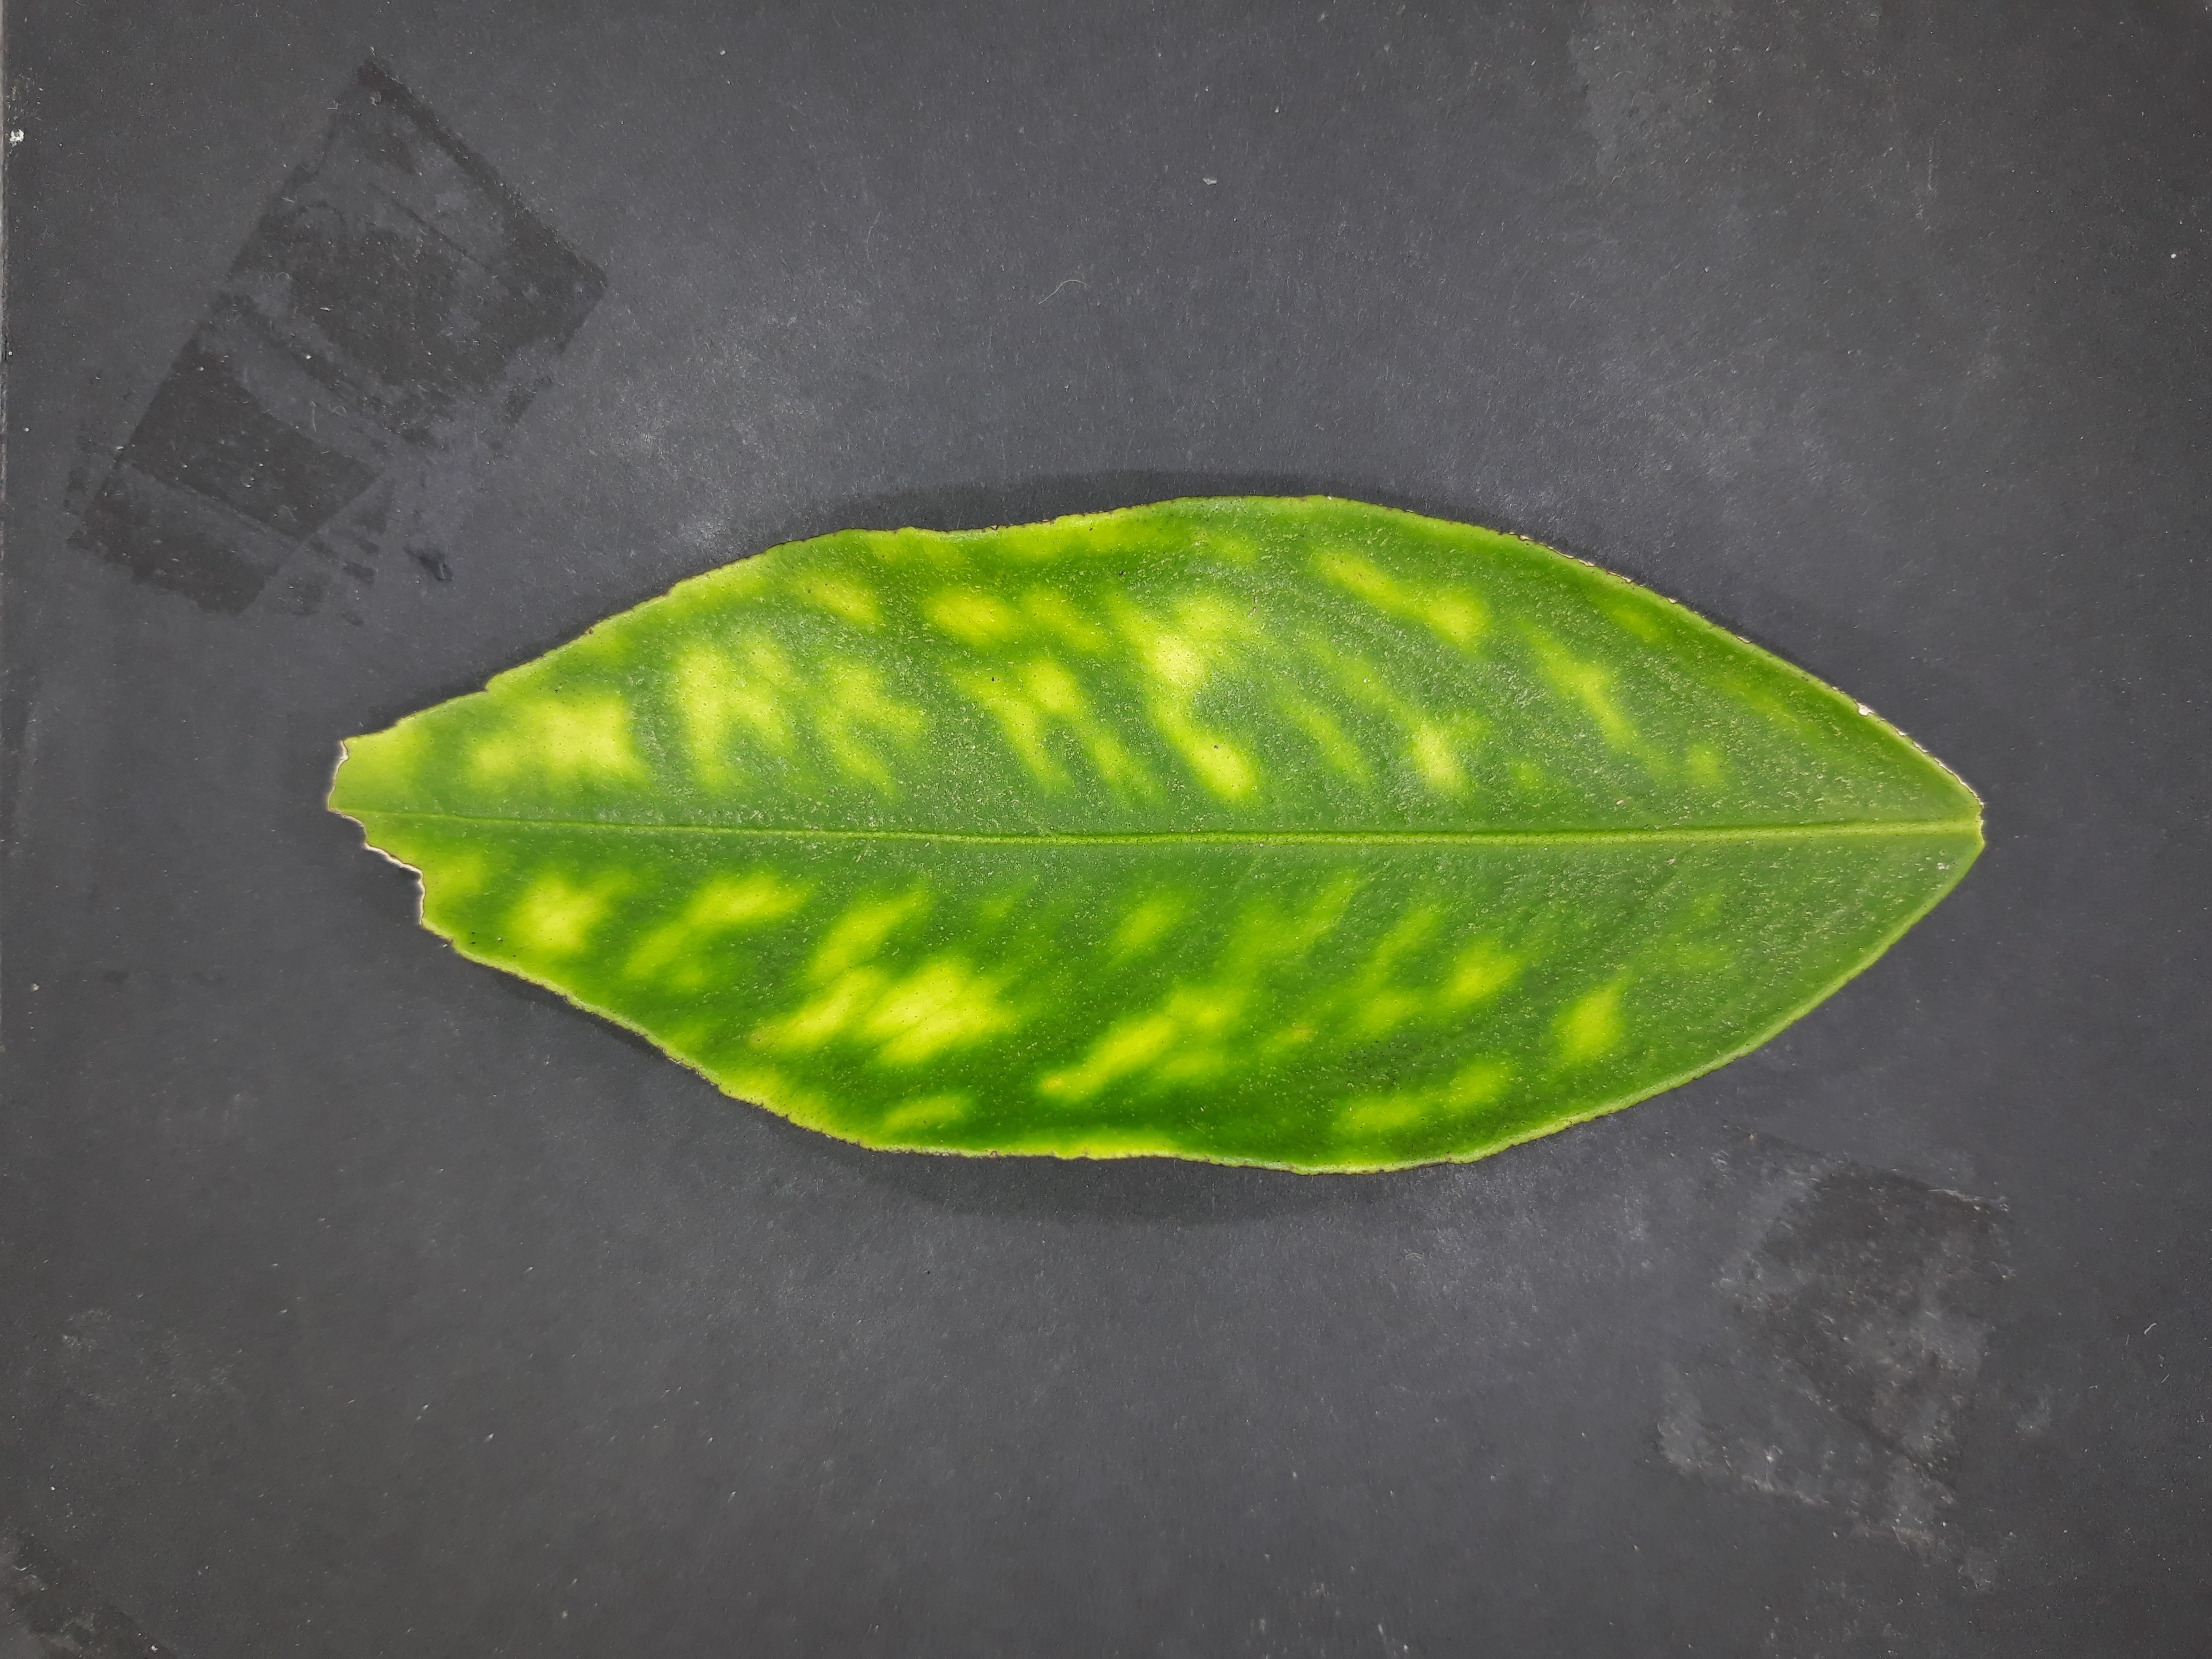
Label: Manganese deficiency (Mn)